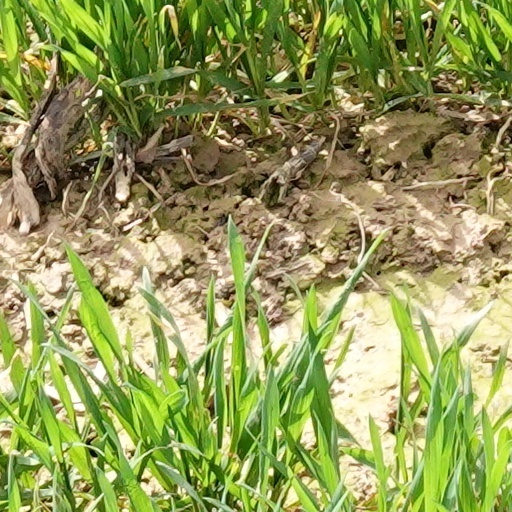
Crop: wheat